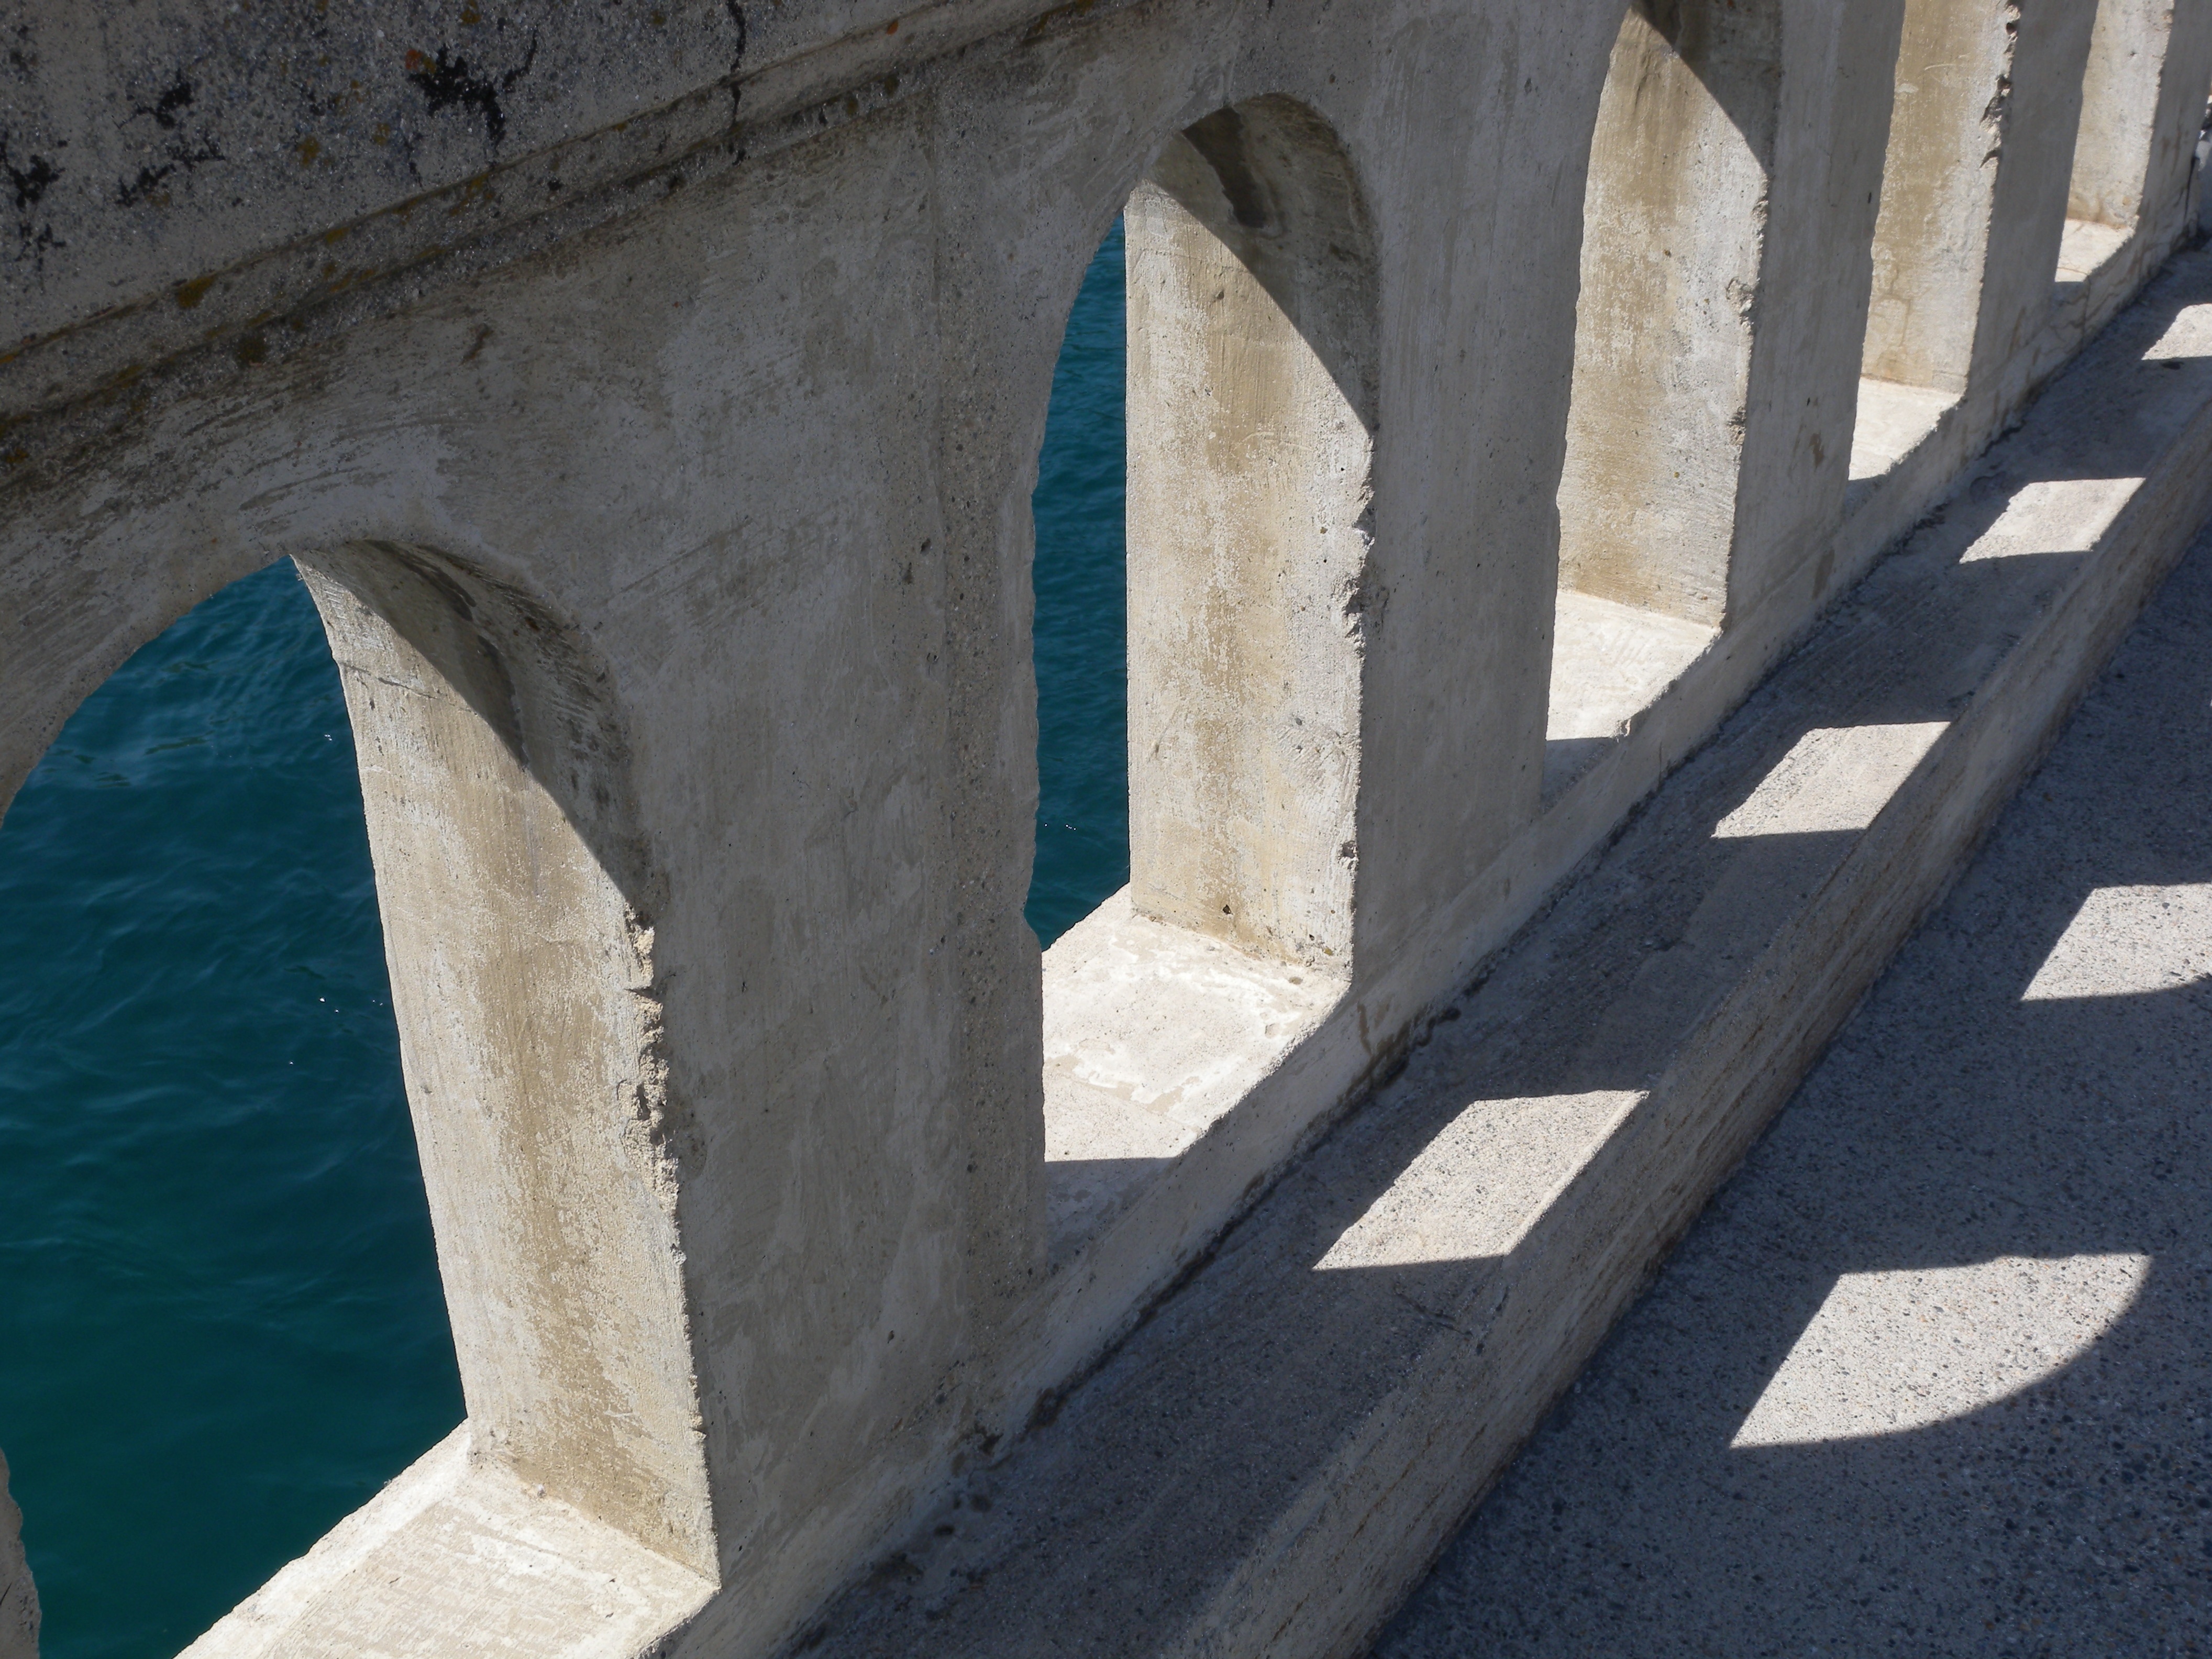
light, architecture, structure, bridge, wall, monument, arch, column, shadow, blue, sculpture, art, arches, blue water, ancient history